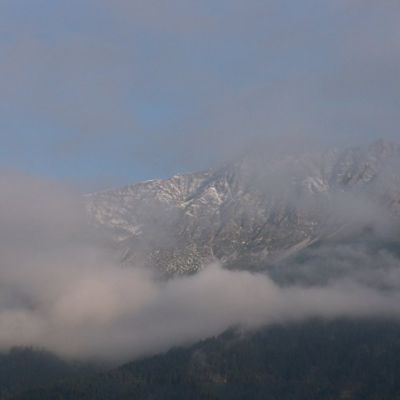
Cloud type: Stratus (St)